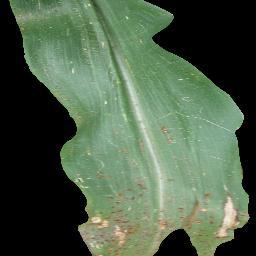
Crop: corn
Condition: (maize)_common_rust